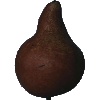
Label: pear_kaiser